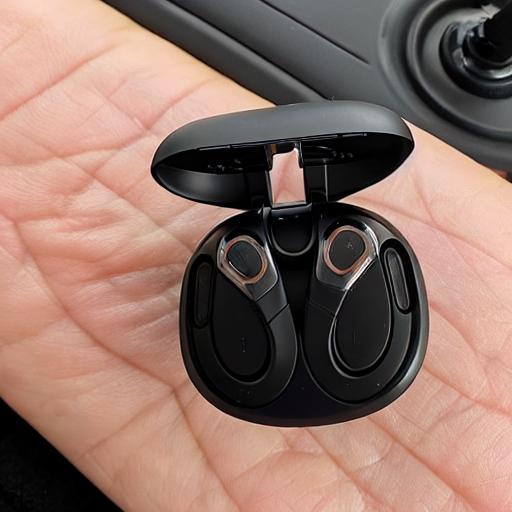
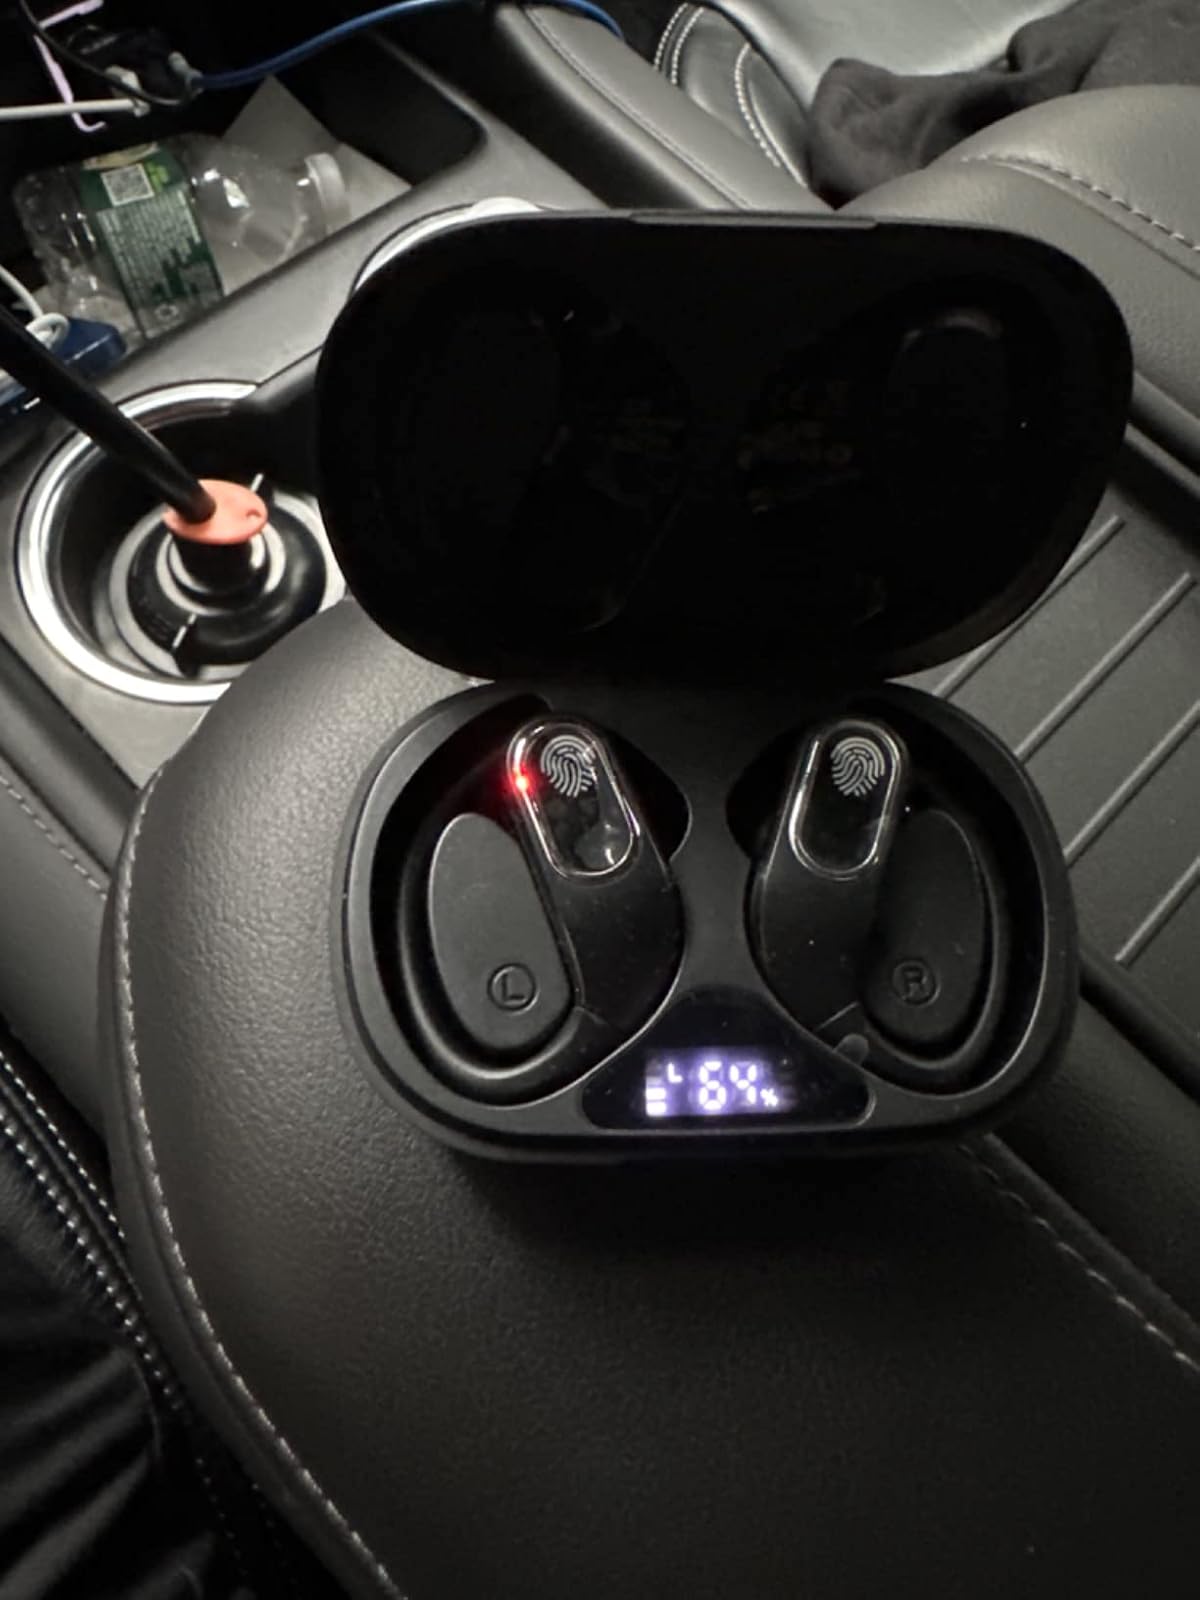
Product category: earbuds
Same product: no